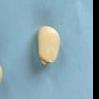
Maize quality: Good